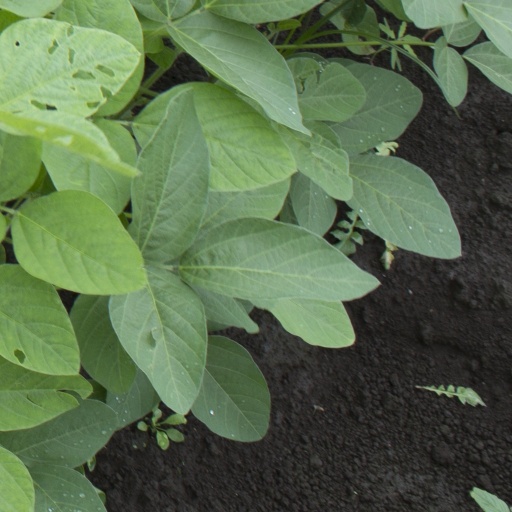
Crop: soybean